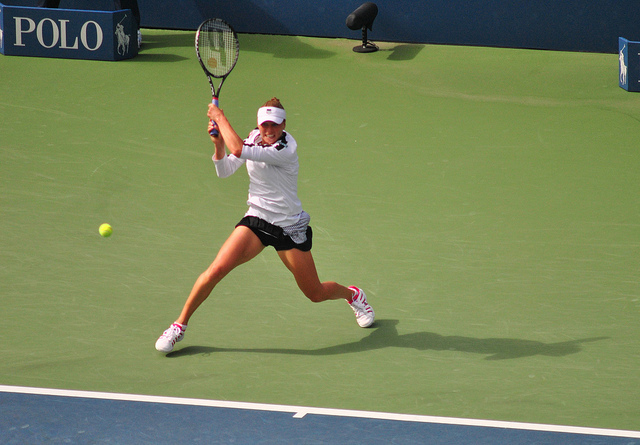
người phụ nữ áo trắng đang chơi tennis trên sân